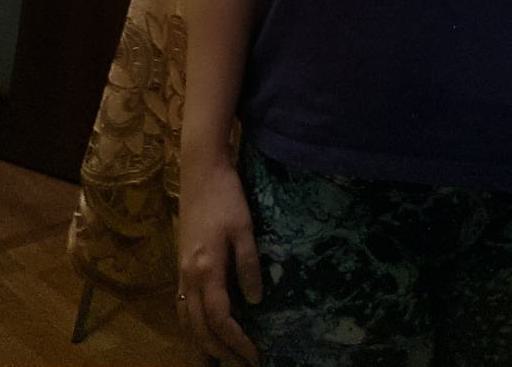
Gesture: no_gesture